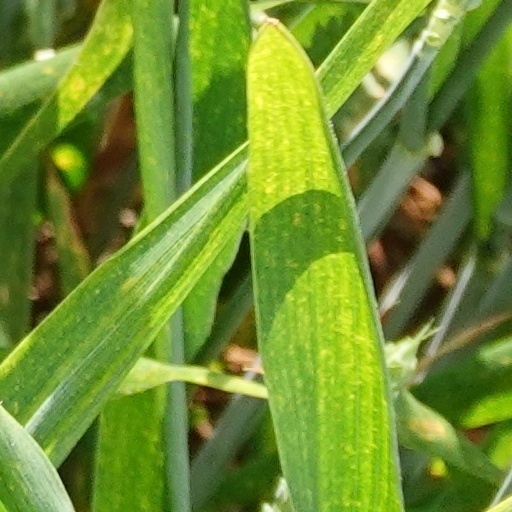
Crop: wheat